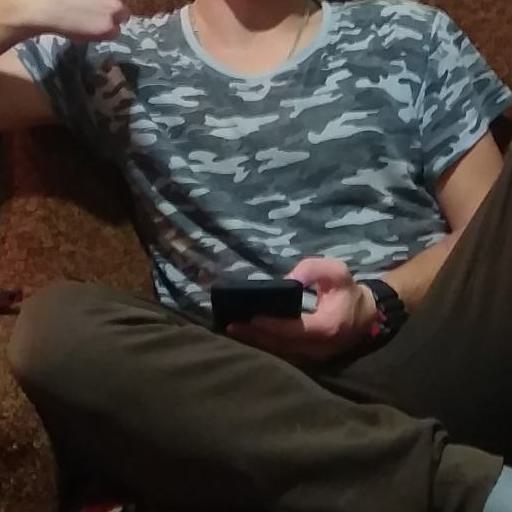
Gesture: no_gesture